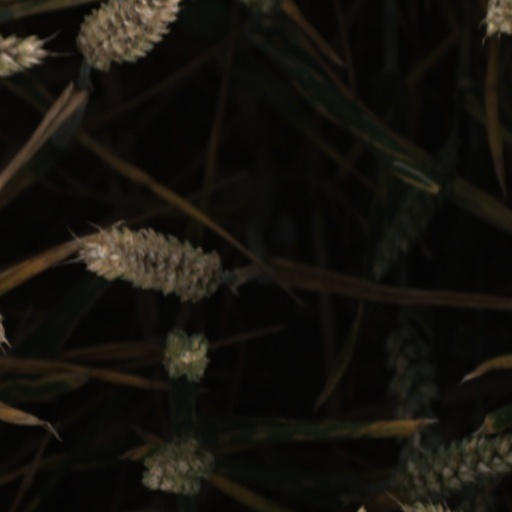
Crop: wheat